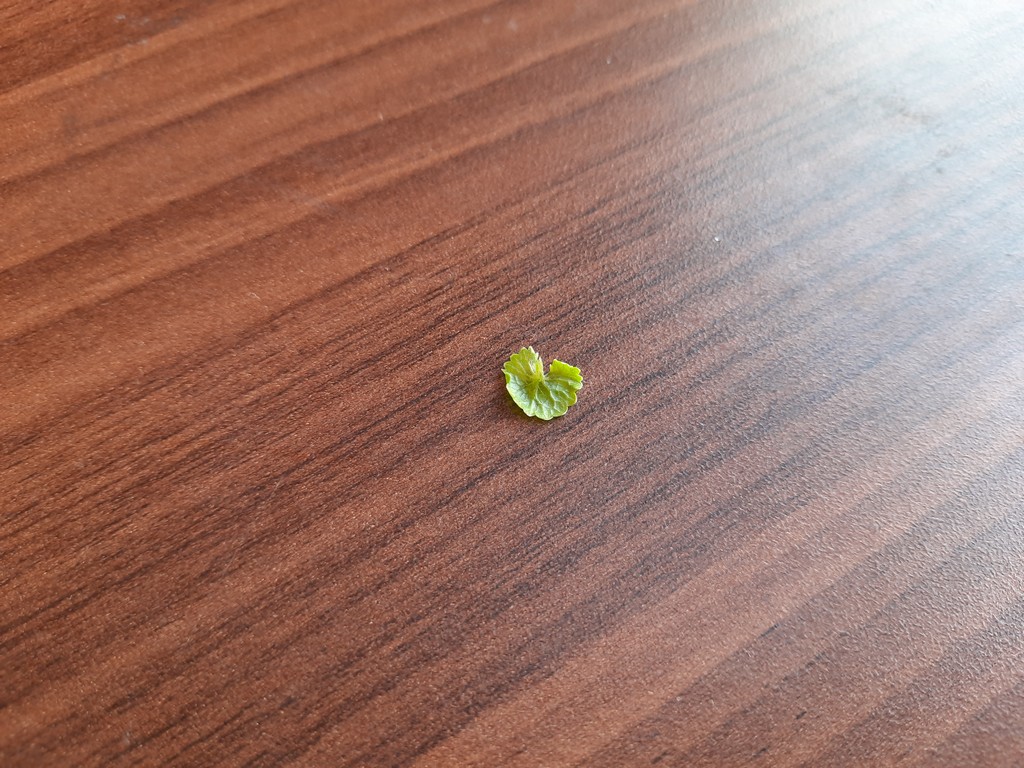
Label: Healthy